C. Brewer & Co.

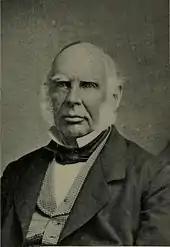
Charles Brewer (1804–1885)

The company was founded by Captain James Hunnewell (1794–1869) of Massachusetts in 1826, making it the oldest of the Big Five companies. The company originally traded sandalwood with China. Henry Augustus Peirce (1808–1885) joined in 1828 as a clerk, and worked his way up to a partner. Peirce took over when Hunnewell left in 1830. Charles Brewer (1804–1885), the master of Peirce's ships, became a partner in December 1835 and the business was known as Peirce & Brewer.